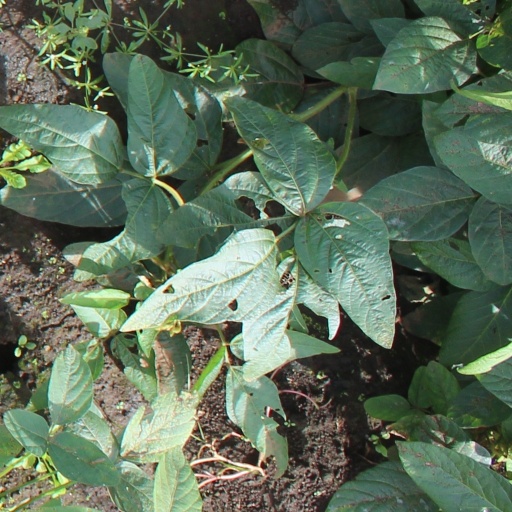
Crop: soybean